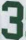
Number: 3